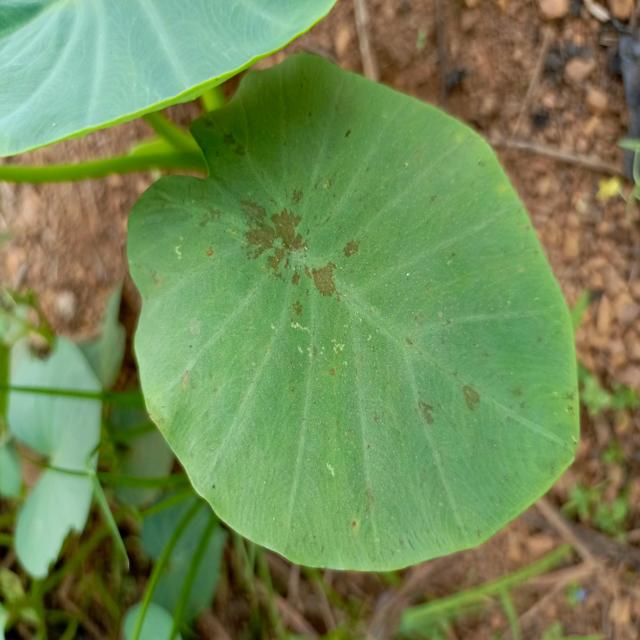
Label: Early_Blight